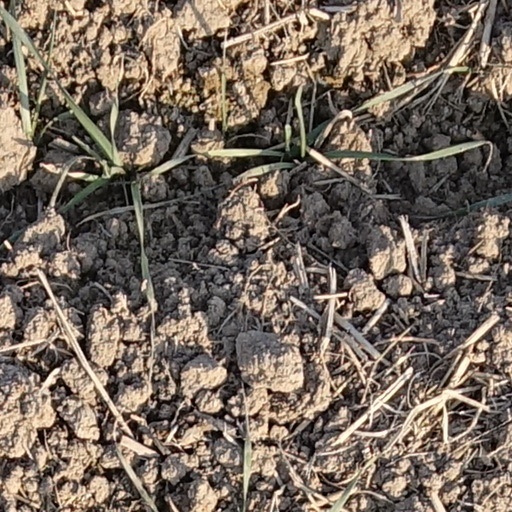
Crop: wheat